Lixus (beetle)

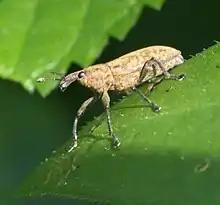
"Lixus concavus"

Lixus is a genus of true weevils in the beetle family Curculionidae, raised by the Danish entomologist, Johan Christian Fabricius in 1775. There are at least 950 described species in the genus "Lixus".